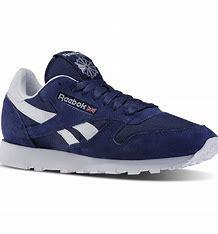
Brand: Reebok
Model: Classic